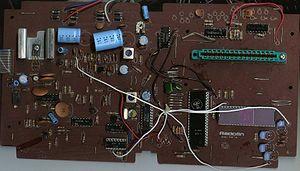
Circuit imprimé de l'Acetronic MPU-1000. Italiano: Circuito stampato dell'Acetronic MPU-1000.
La 1292 Advanced Programmable Video System est une console de jeux vidéo 8-bits à cartouches produite par Radofin et sortie en 1976. Elle fait partie d'un groupe de consoles au logiciel compatible qui comprend l'Interton VC4000 et la Voltmace Database. La 1292 Advanced Programmable Video System contient son bloc d'alimentation à l'intérieur de la console au lieu d'un bloc d'alimentation externe.